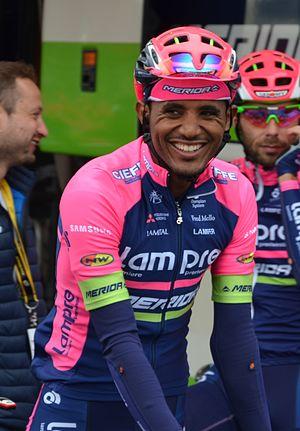
Tsgabu Grmay au départ de la 2e étape du Tour de France 2016.
Tsgabu Gebremaryan Grmay, né le 25 août 1991 à Mekele, est un coureur cycliste éthiopien, membre de l'équipe Mitchelton-Scott. En 2015, il devient le premier Éthiopien à participer à un grand tour et à le terminer.